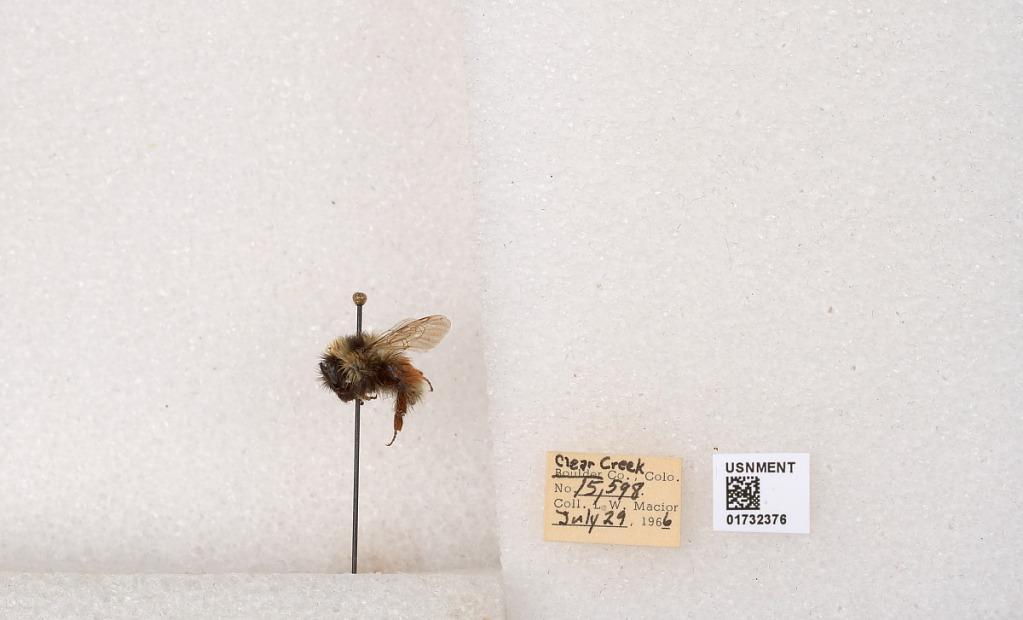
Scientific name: Bombus (Pyrobombus) sylvicola Kirby
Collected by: L. Macior
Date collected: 1966-7-29
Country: United States
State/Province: Colorado
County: Clear Creek
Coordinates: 39.7006, -105.694